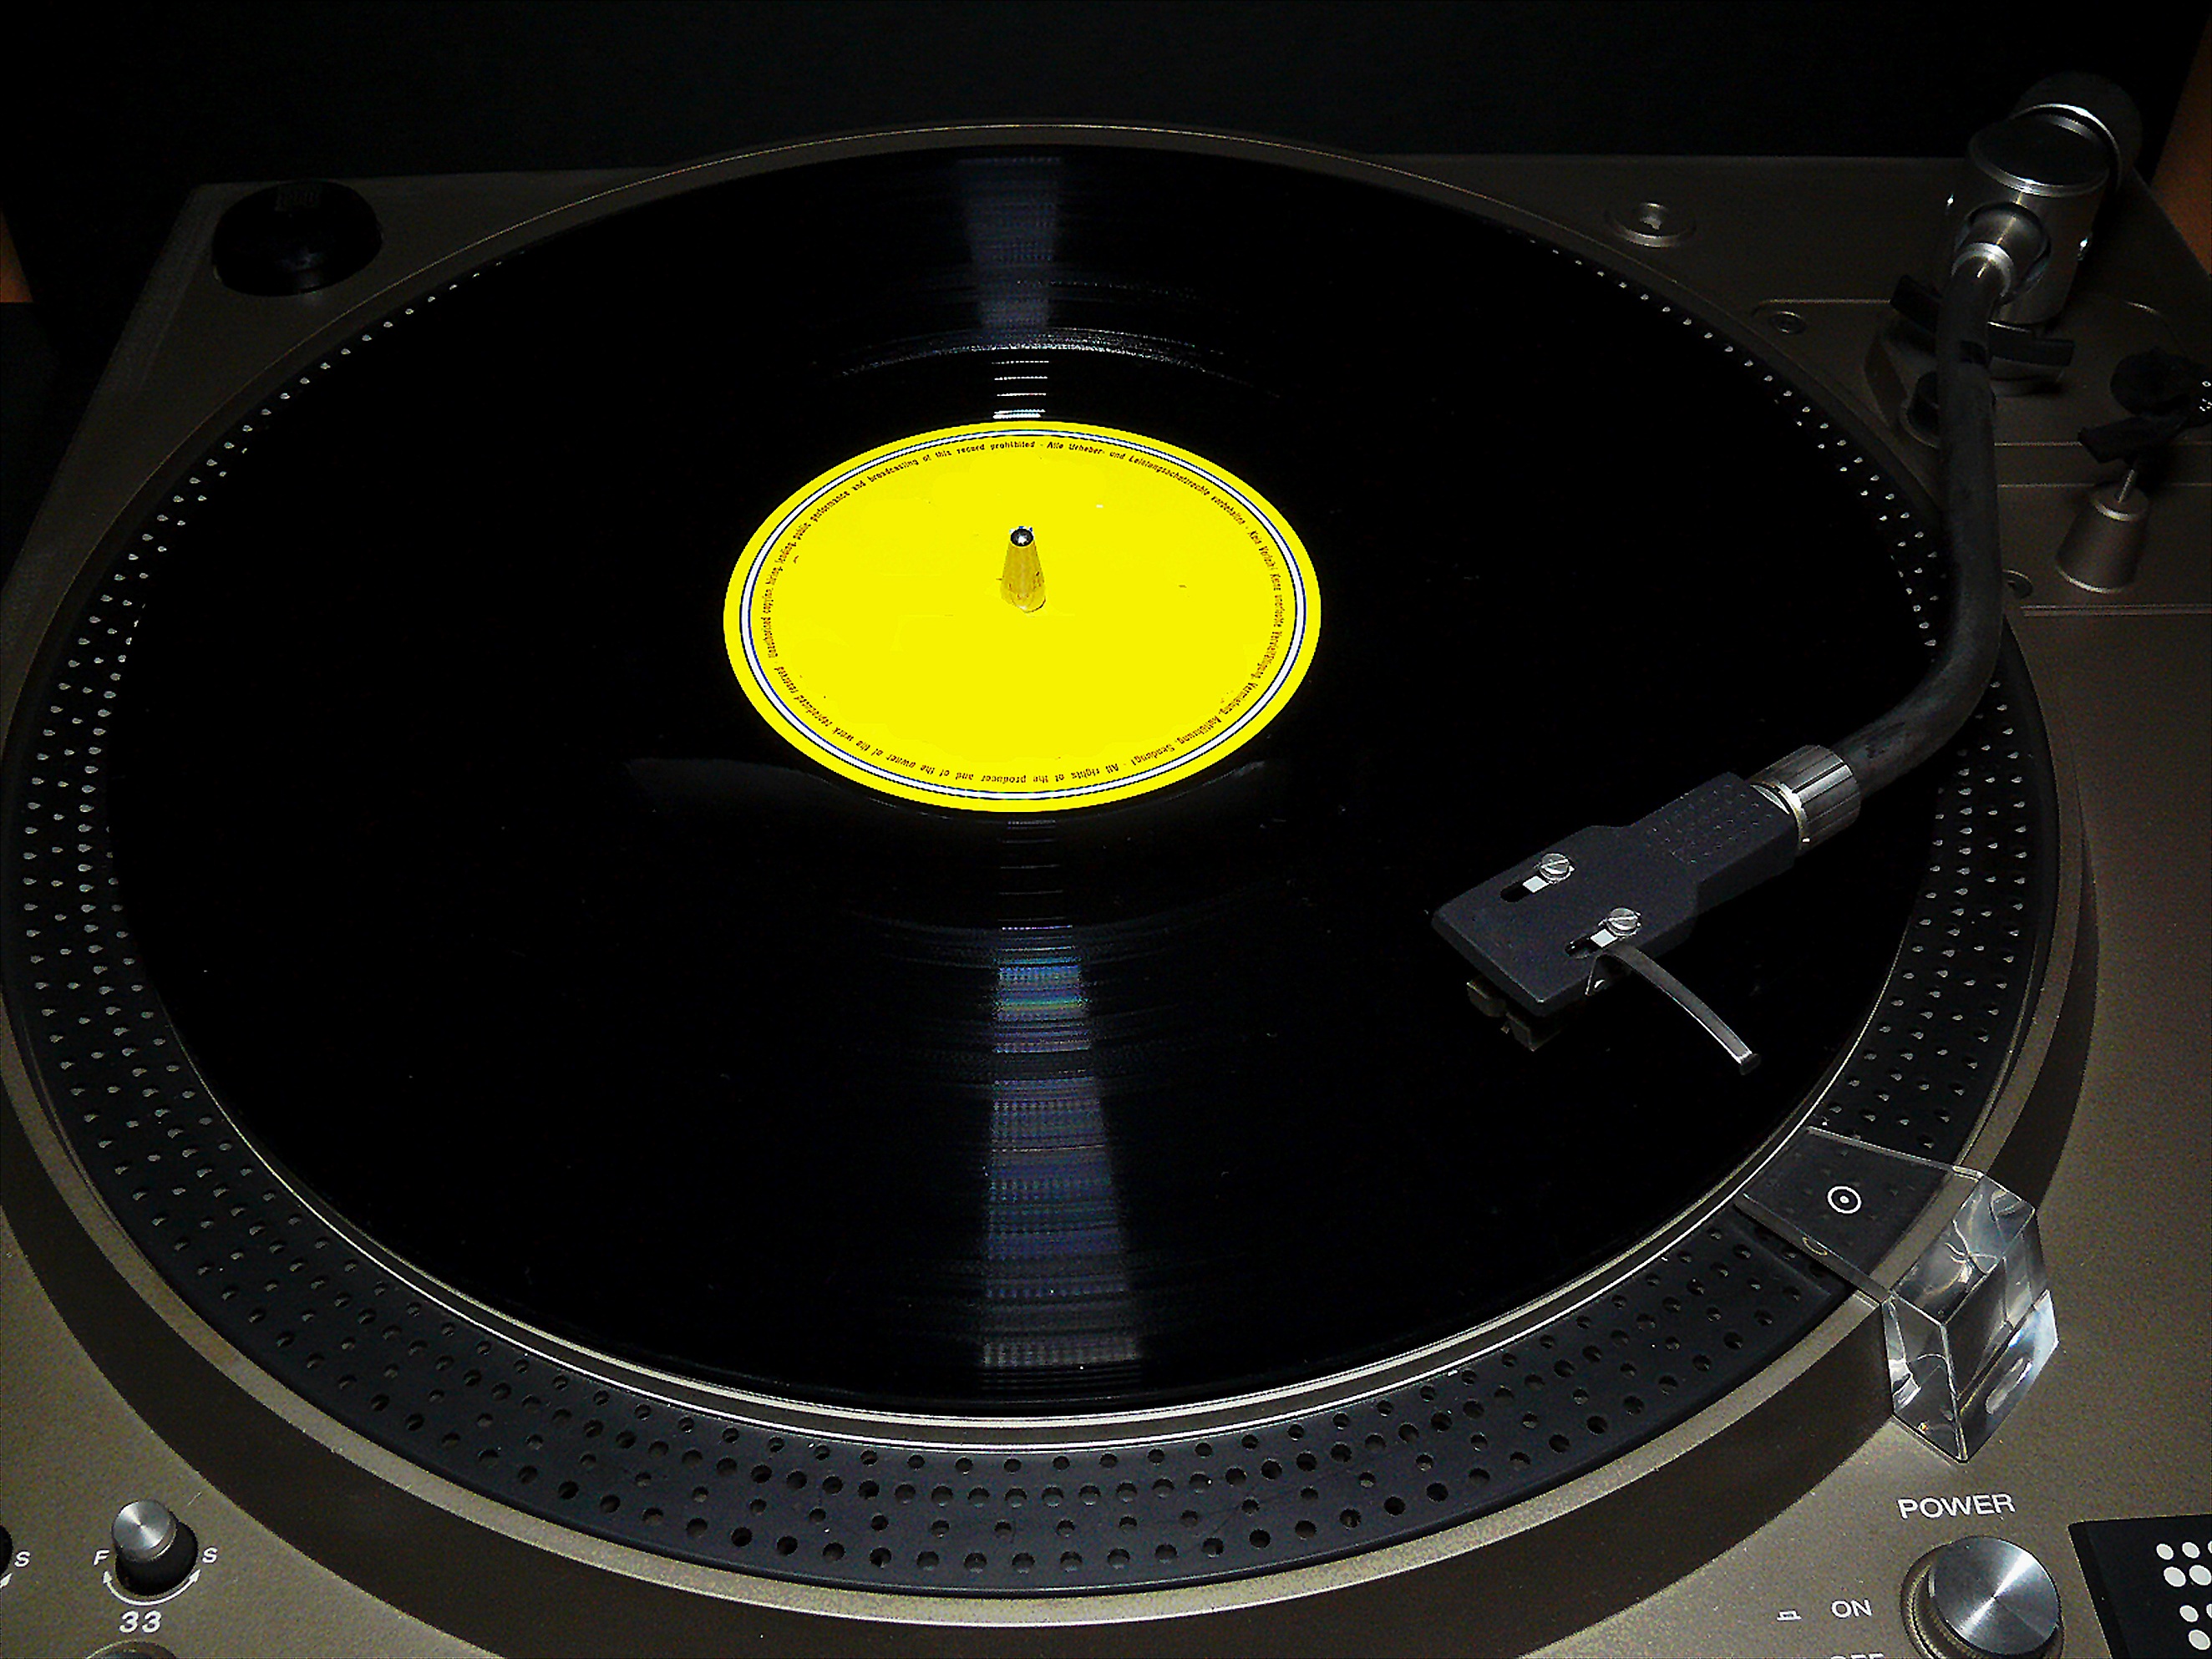
record, music, needle, vinyl, turntable, technology, concert, circle, system, tones, tonkunst, sounds, technics, gramophone record, compact disc